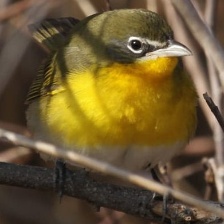
Species: YELLOW BREASTED CHAT
Scientific name: ICTERIA VIRENS